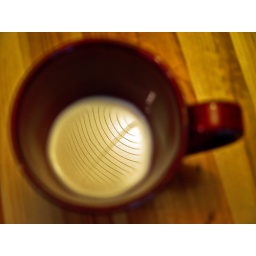
The milk in the cup is reflecting the lamp above it.